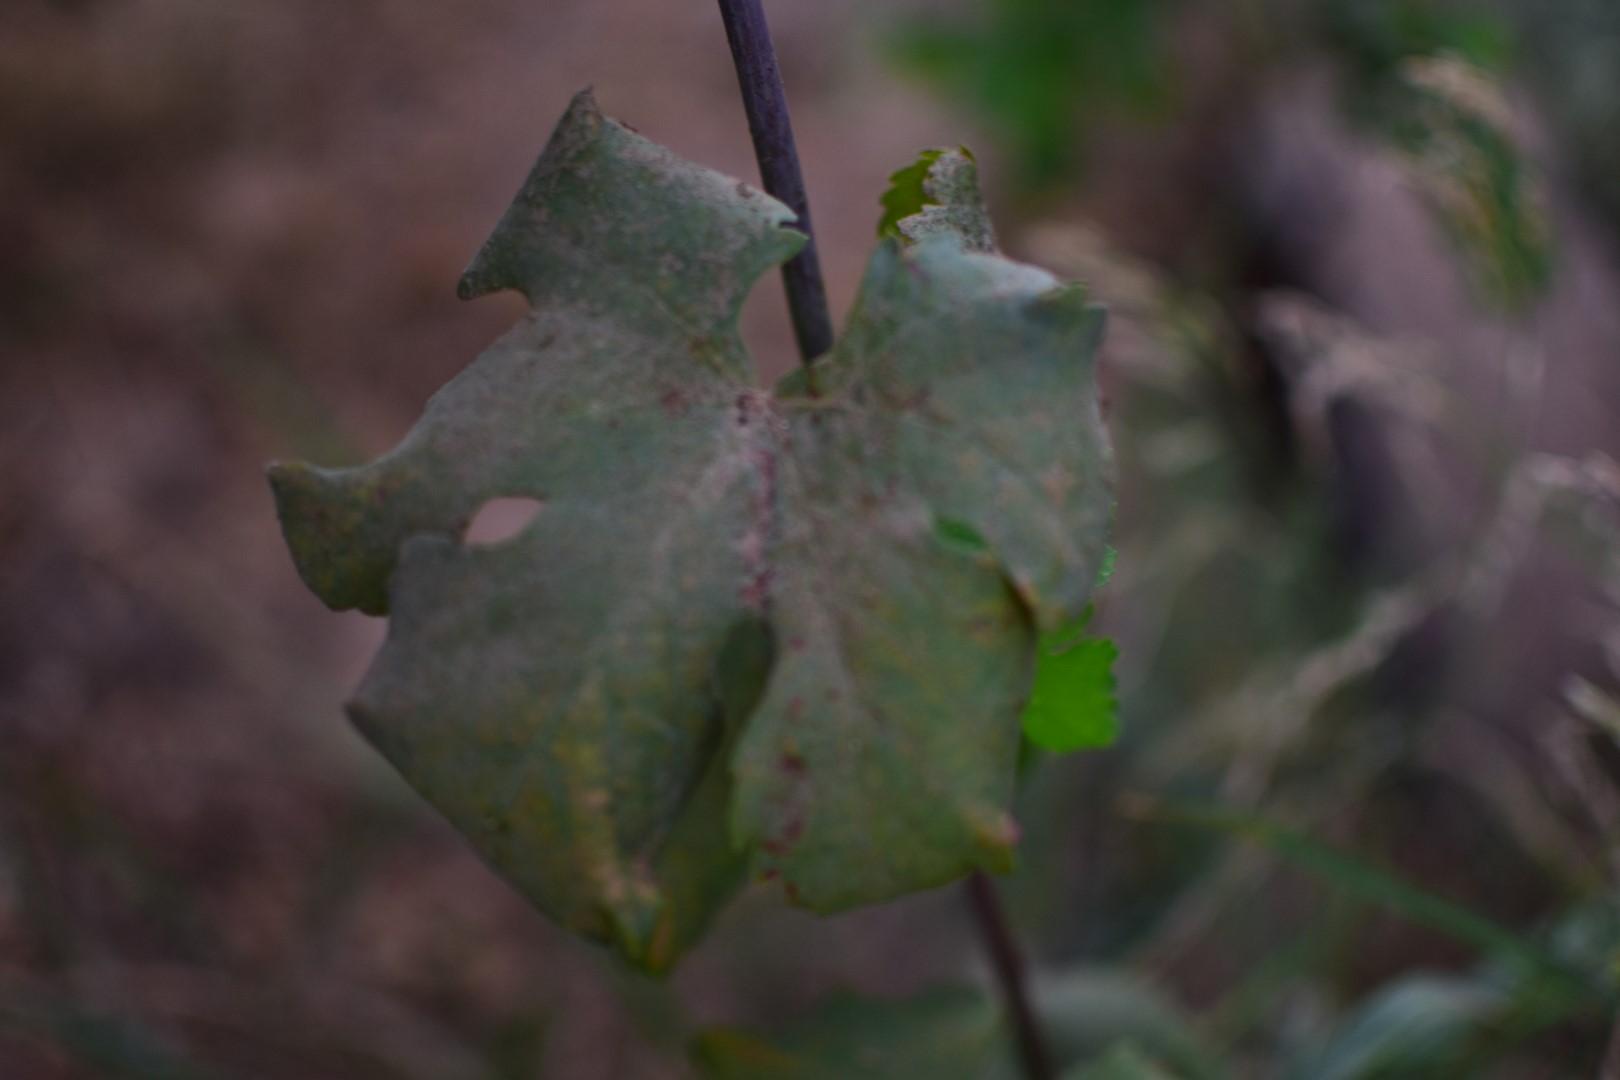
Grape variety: Aswud Balad